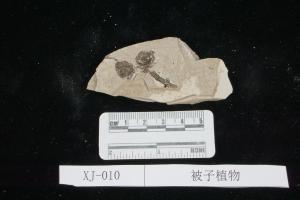
一个化石属于被子植物，其特征描述:枝较细，叶呈梭形，具中脉，叶片较小，长约2mm，顶部有两个果状物，樱桃大小，圆形，具同心层结构。